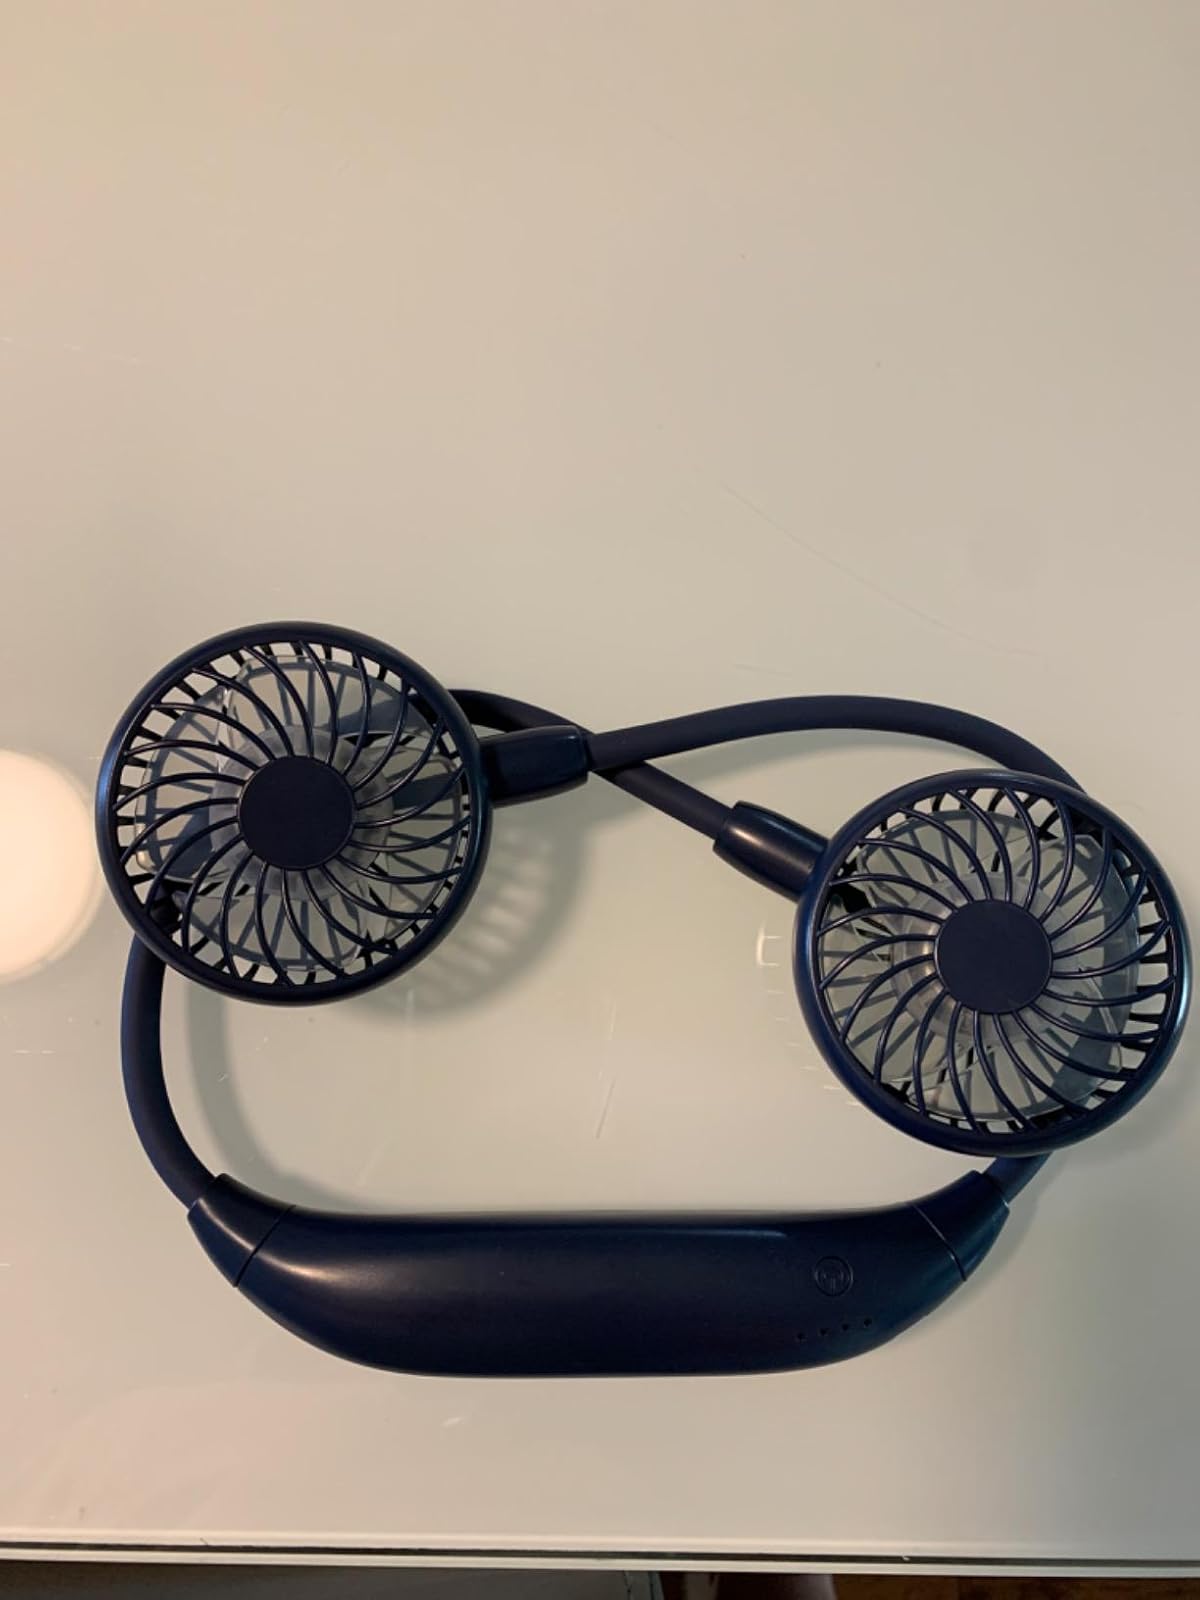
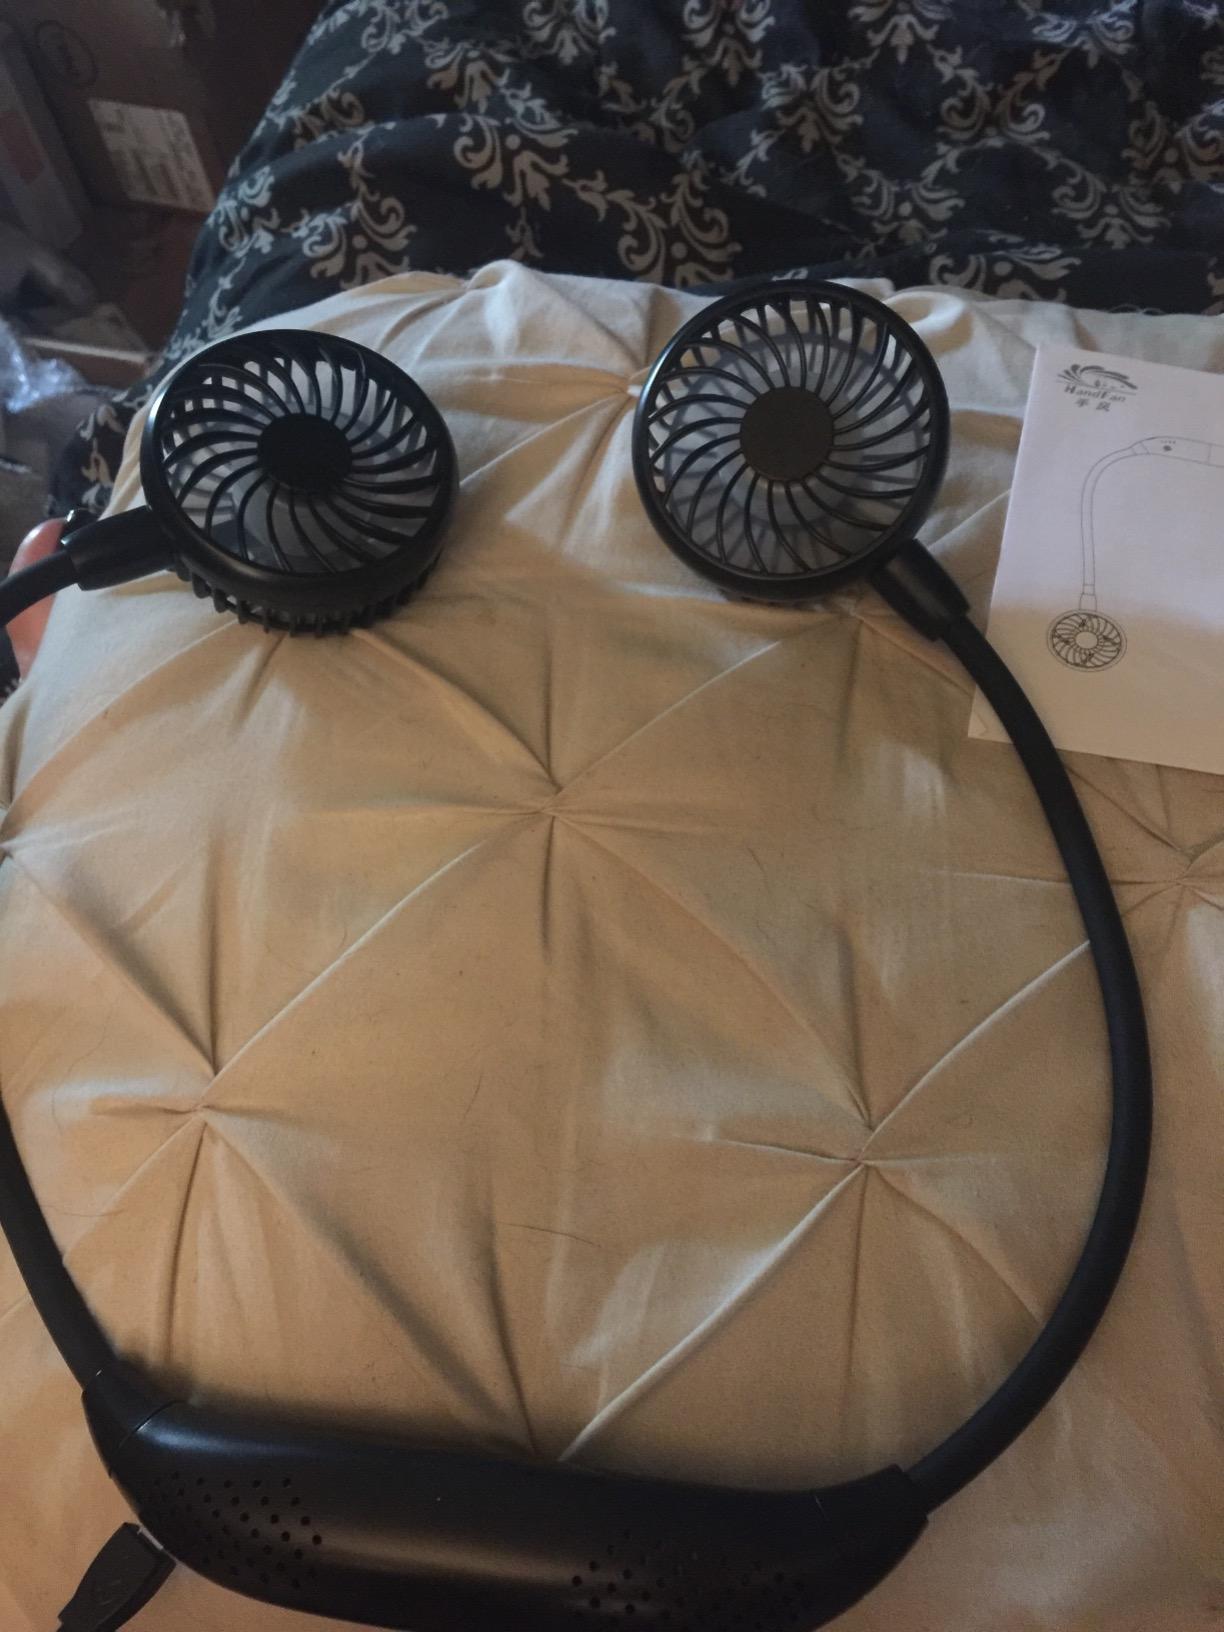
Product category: fan
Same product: no